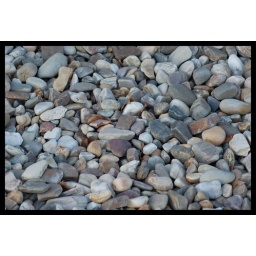
rock in street